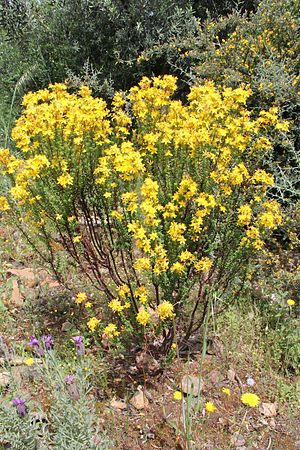
Flora på Simi / Galleri
Hypericum empetrifolium
Floraen på Simi, der er en græsk ø i Dodekaneserne tæt på Tyrkiet, er stærkt præget af menneskers virke gennem mindst 3.000 år. De oprindelige skove med Calabrisk Fyr, Kermes-Eg, Oliventræ, Johannesbrød og Græsk Ene er for længst fældet, og jordlaget er udpint eller vasket i havet. De gentagne skovbrande og gedeholdet på øen har forhindret nyopvækst af træer i større målestok, og de nævnte arter ses kun på meget stejle steder, hvor gederne ikke kan nå de unge planter. I stedet er øen præget af dværgbuskheder, de såkaldte frygana, som er en variant af de garriguer, der opstår under tilsvarende betingelser i det vestlige middelhavsområde.